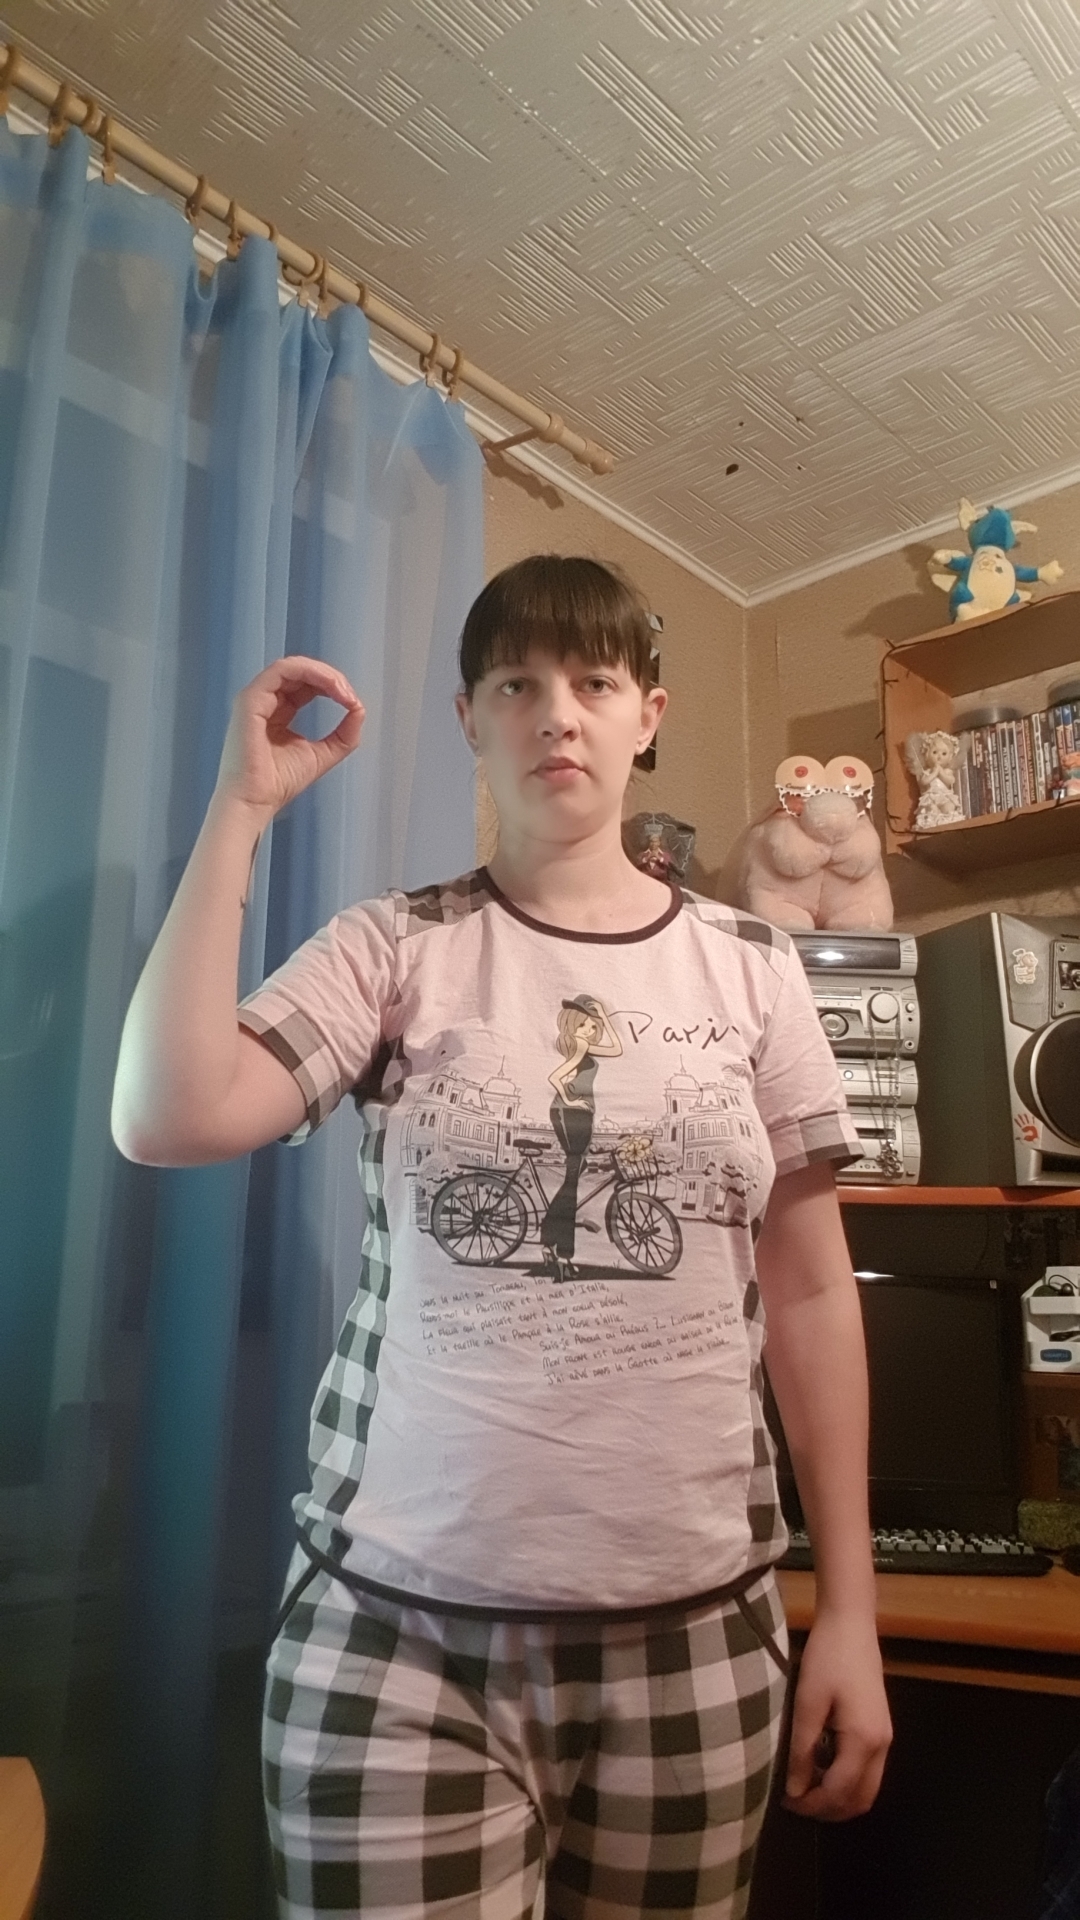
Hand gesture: grip